Republic of Korea Marine Corps

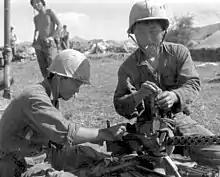
South Korean marines prepare defensive positions near Tuy Hòa, South Vietnam circa 1965

South Korean President Park Chung Hee asked to participate in the Many Flags program and sent military units to South Vietnam, despite opposition from both the Assembly and the public. In exchange, the United States agreed to reimburse additional military budgets to South Korea to help modernize its armed forces, totaling about a billion dollars.